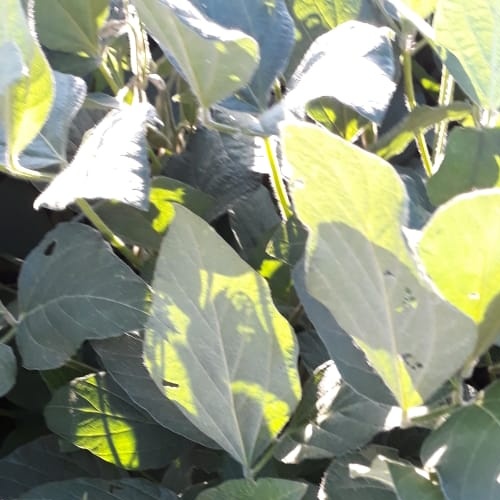
Label: Caterpillar